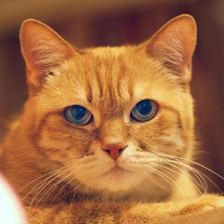
Label: animals